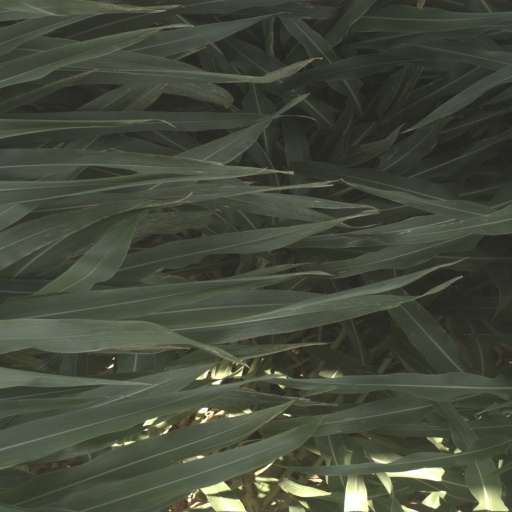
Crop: sorghum